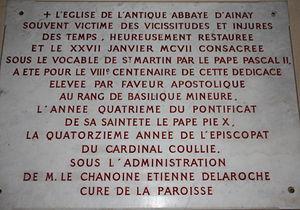
Plaque située dans la Basilique Saint-Martin d'Ainay à Lyon. Il est écrit
La basilique Saint-Martin d'Ainay est une ancienne église abbatiale de style roman située dans le quartier d'Ainay, sur la presqu'île de Lyon. Elle est élevée au rang de basilique en 1905.